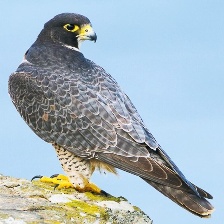
Species: PEREGRINE FALCON
Scientific name: FALCO PEREGRINUS